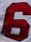
Number: 6